Answer in natural language. How many Doorways are visible in the scene? Choose between the following options: 5, 2, 1, 3 or 4
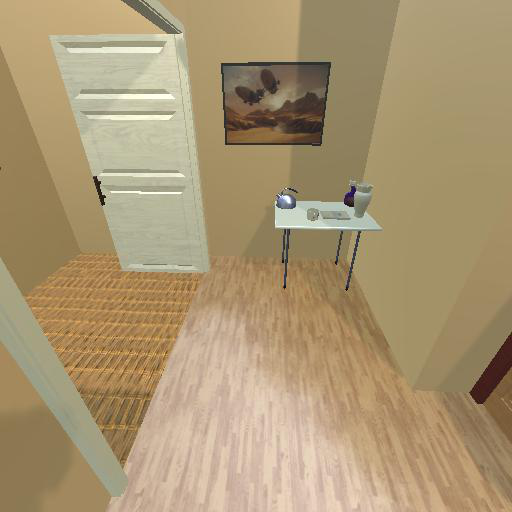
<answer>2</answer>